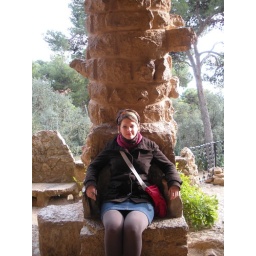
me in a rock chair at Park Guell